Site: brandenburg
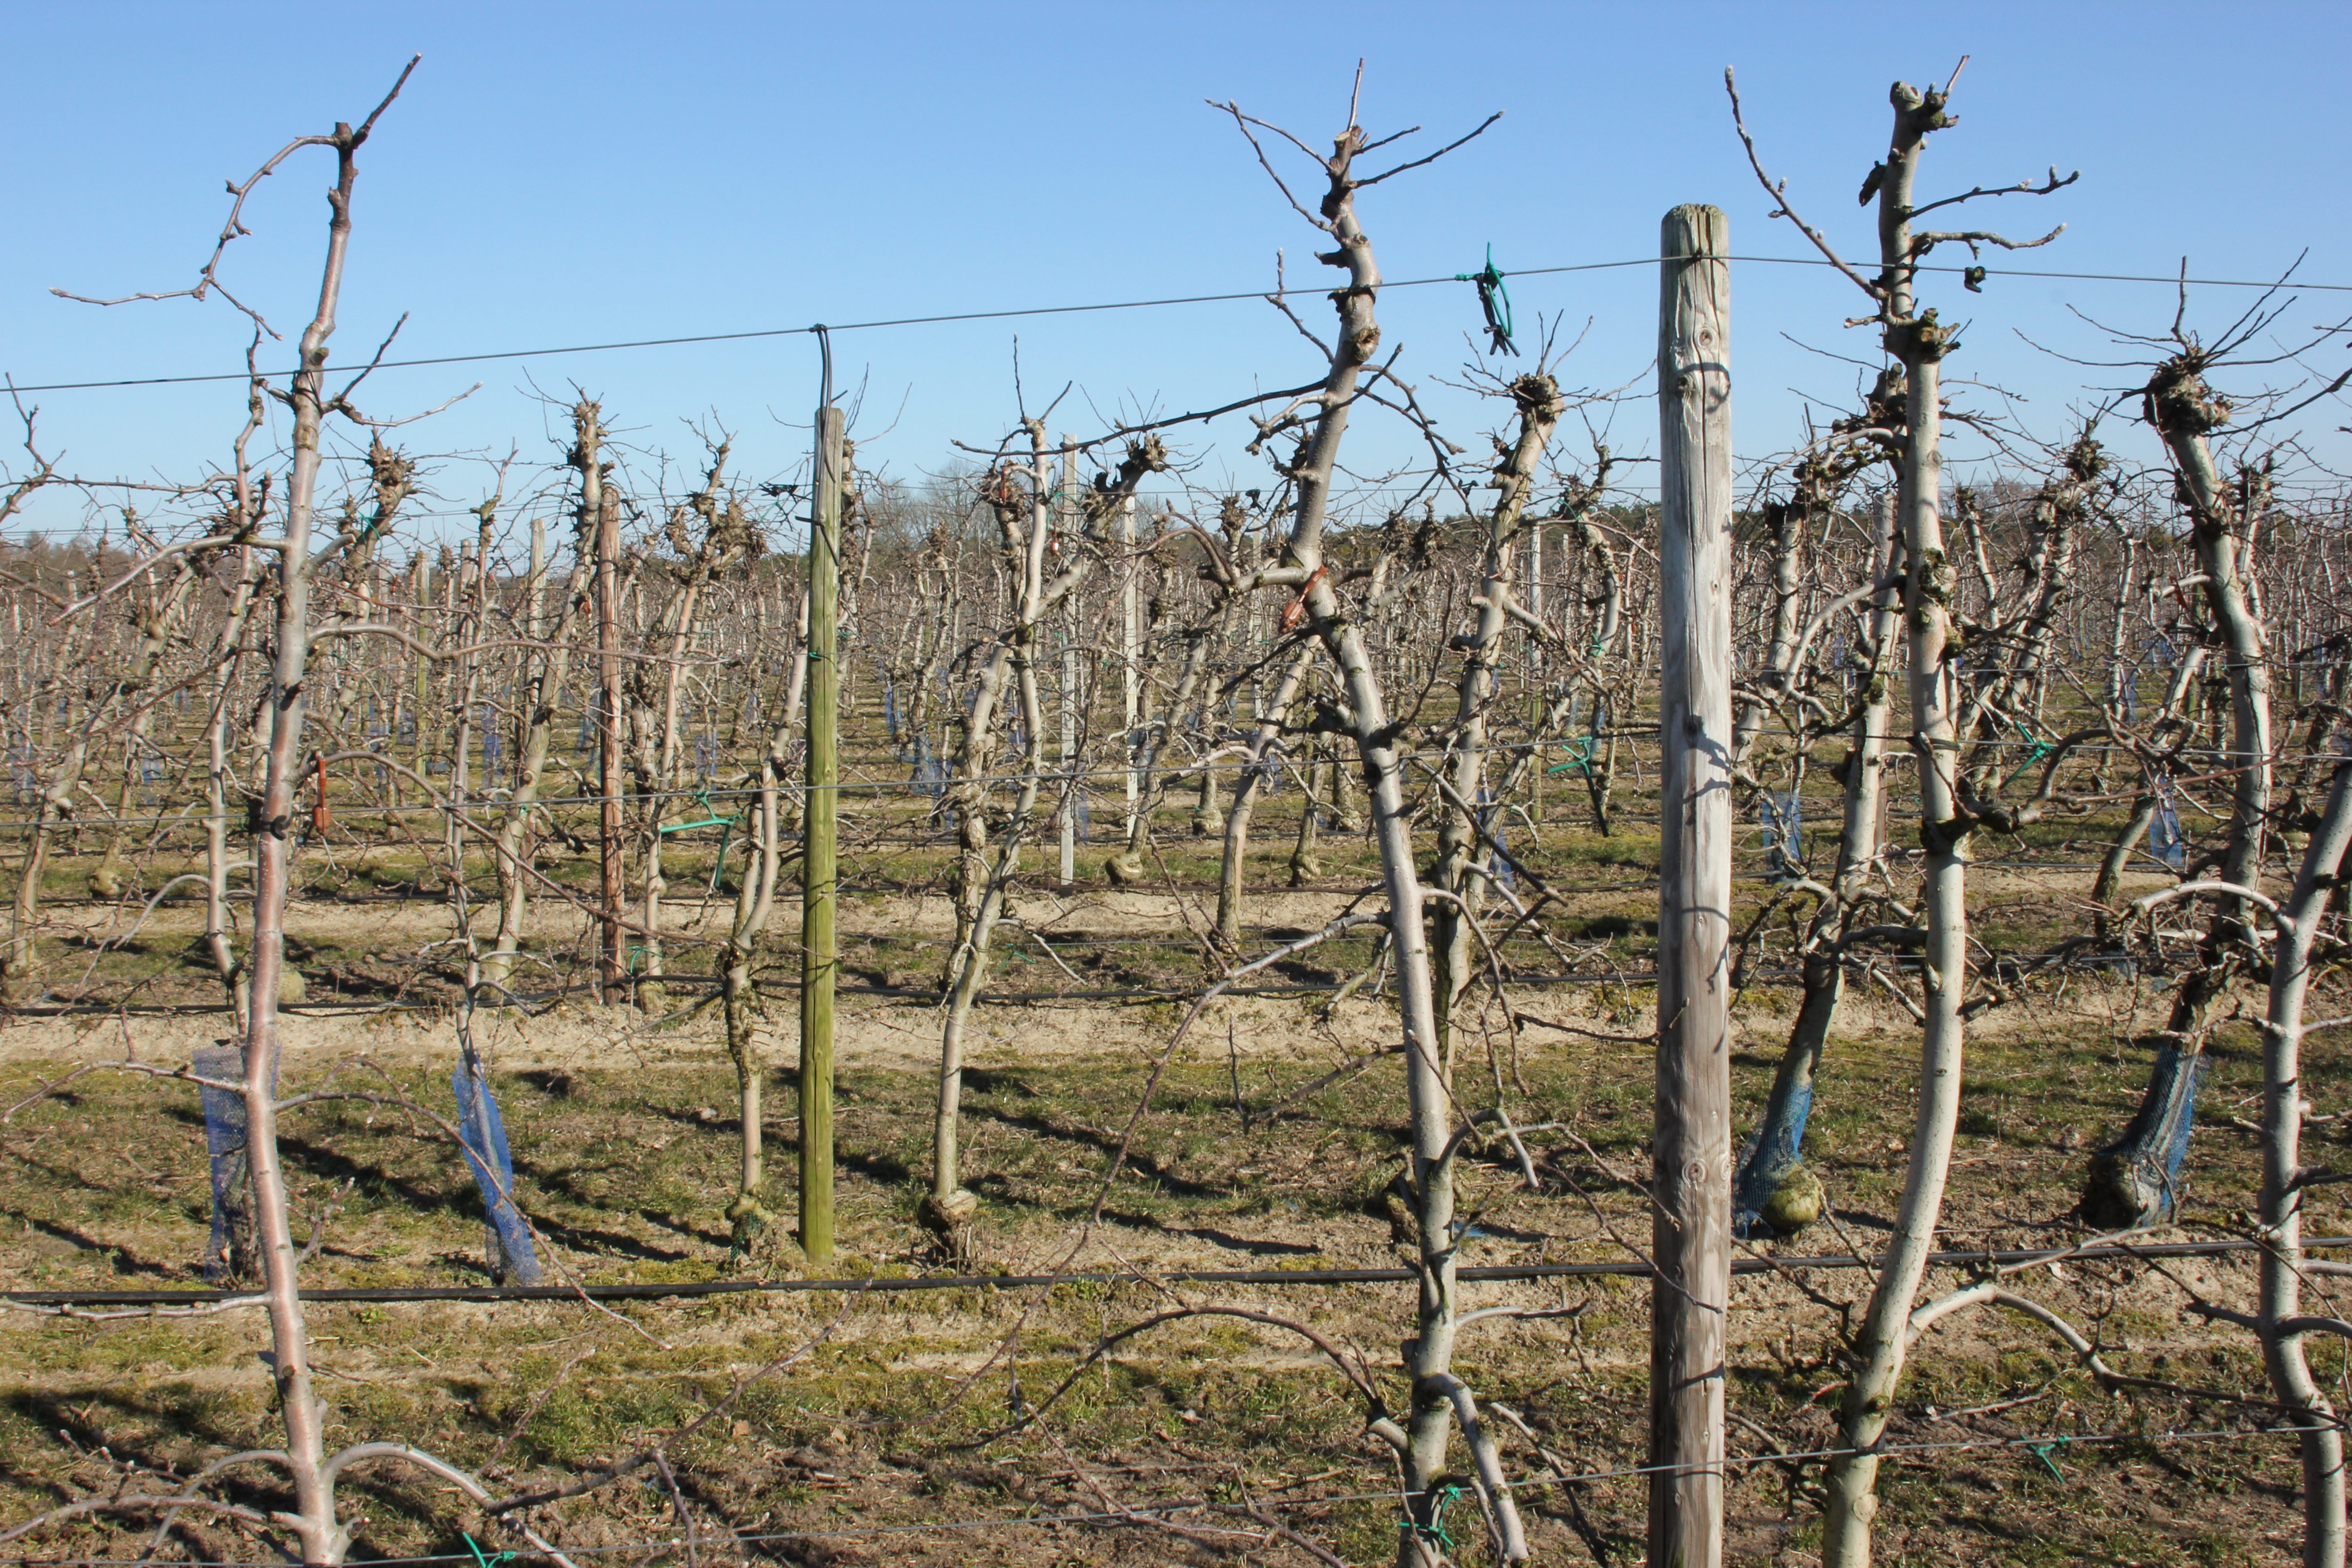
Growth stage (BBCH 03): Bud development